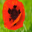
Label: poppy